Art of Newfoundland and Labrador

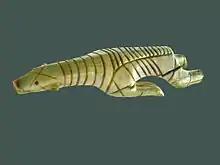

Labradorian art has its roots in both the aboriginal cultures and the European contact period of the eighteenth and nineteenth centuries. The earliest examples of art in the province were produced by aboriginal peoples, with the oldest known object identified with the Dorset Culture, created around 800 A.D.